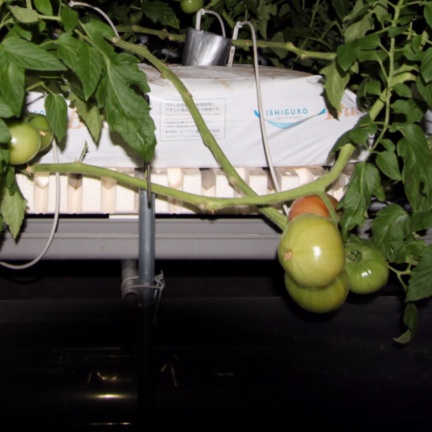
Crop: tomato